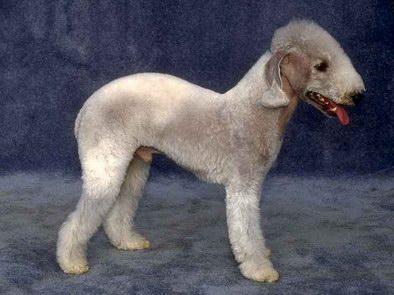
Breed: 214-n000033-Bedlington_terrier